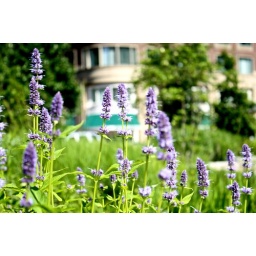
Random flowers in one of Boston's downtown green areas